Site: brandenburg
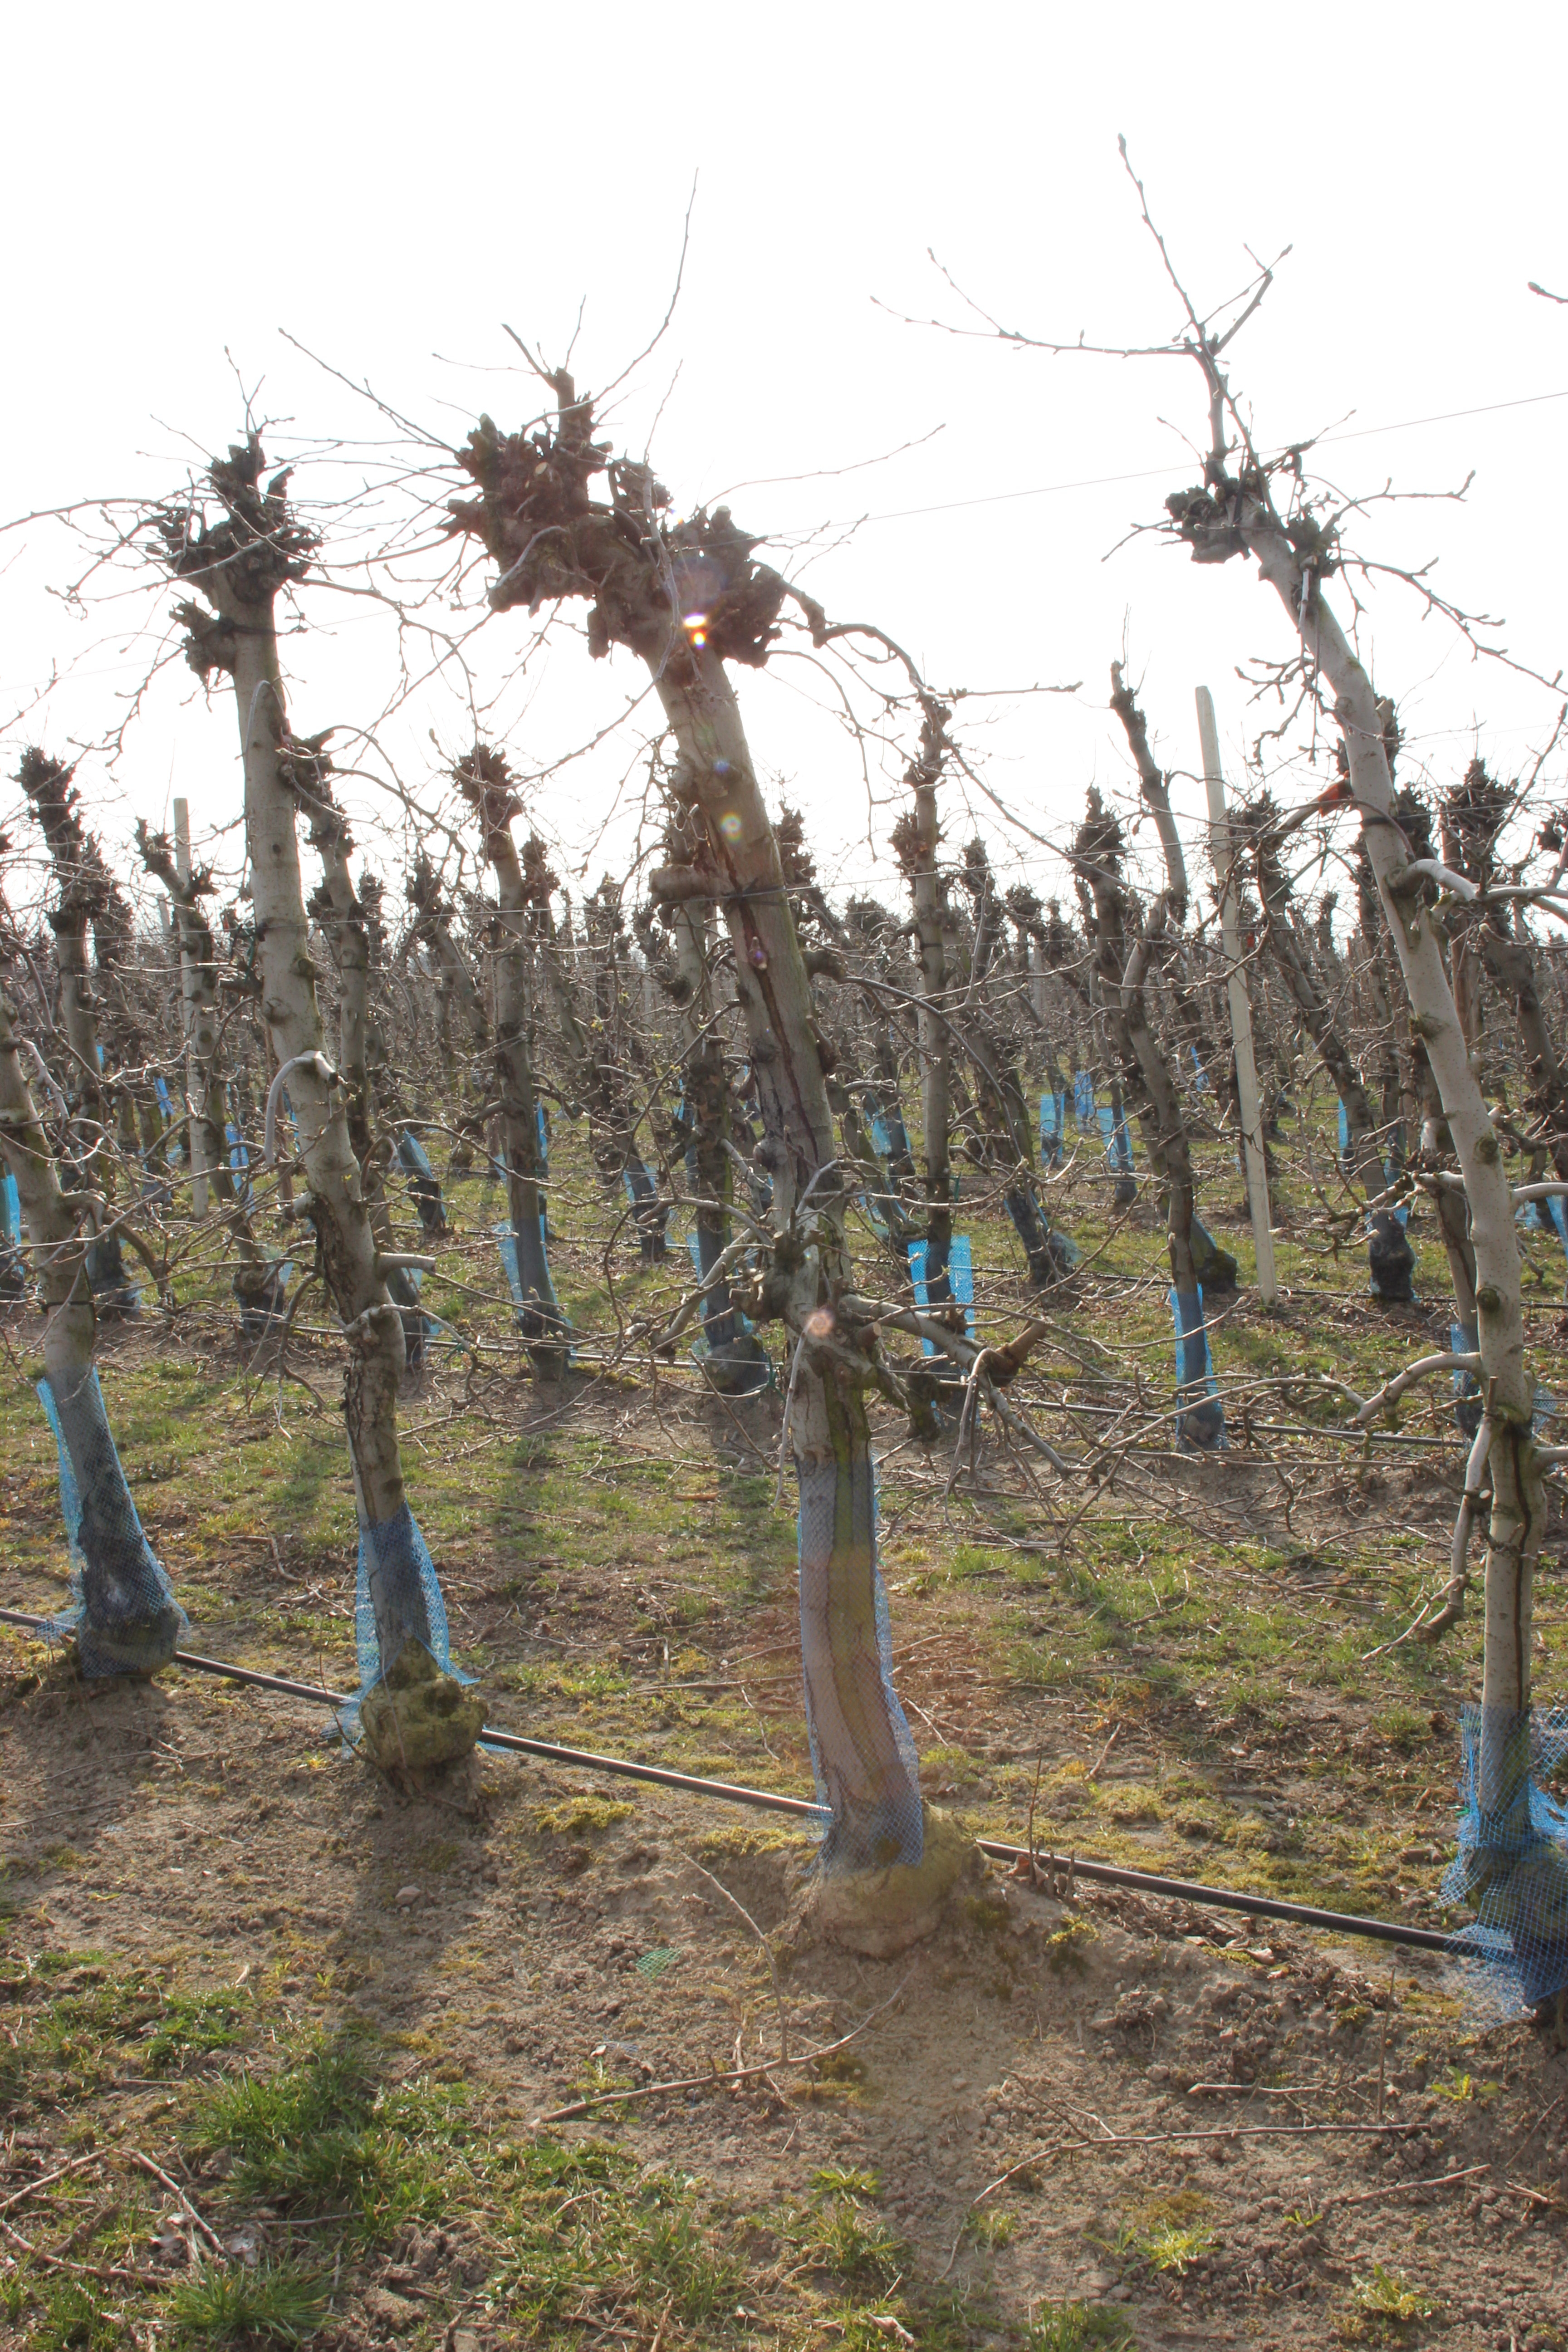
Growth stage (BBCH 03): Bud development